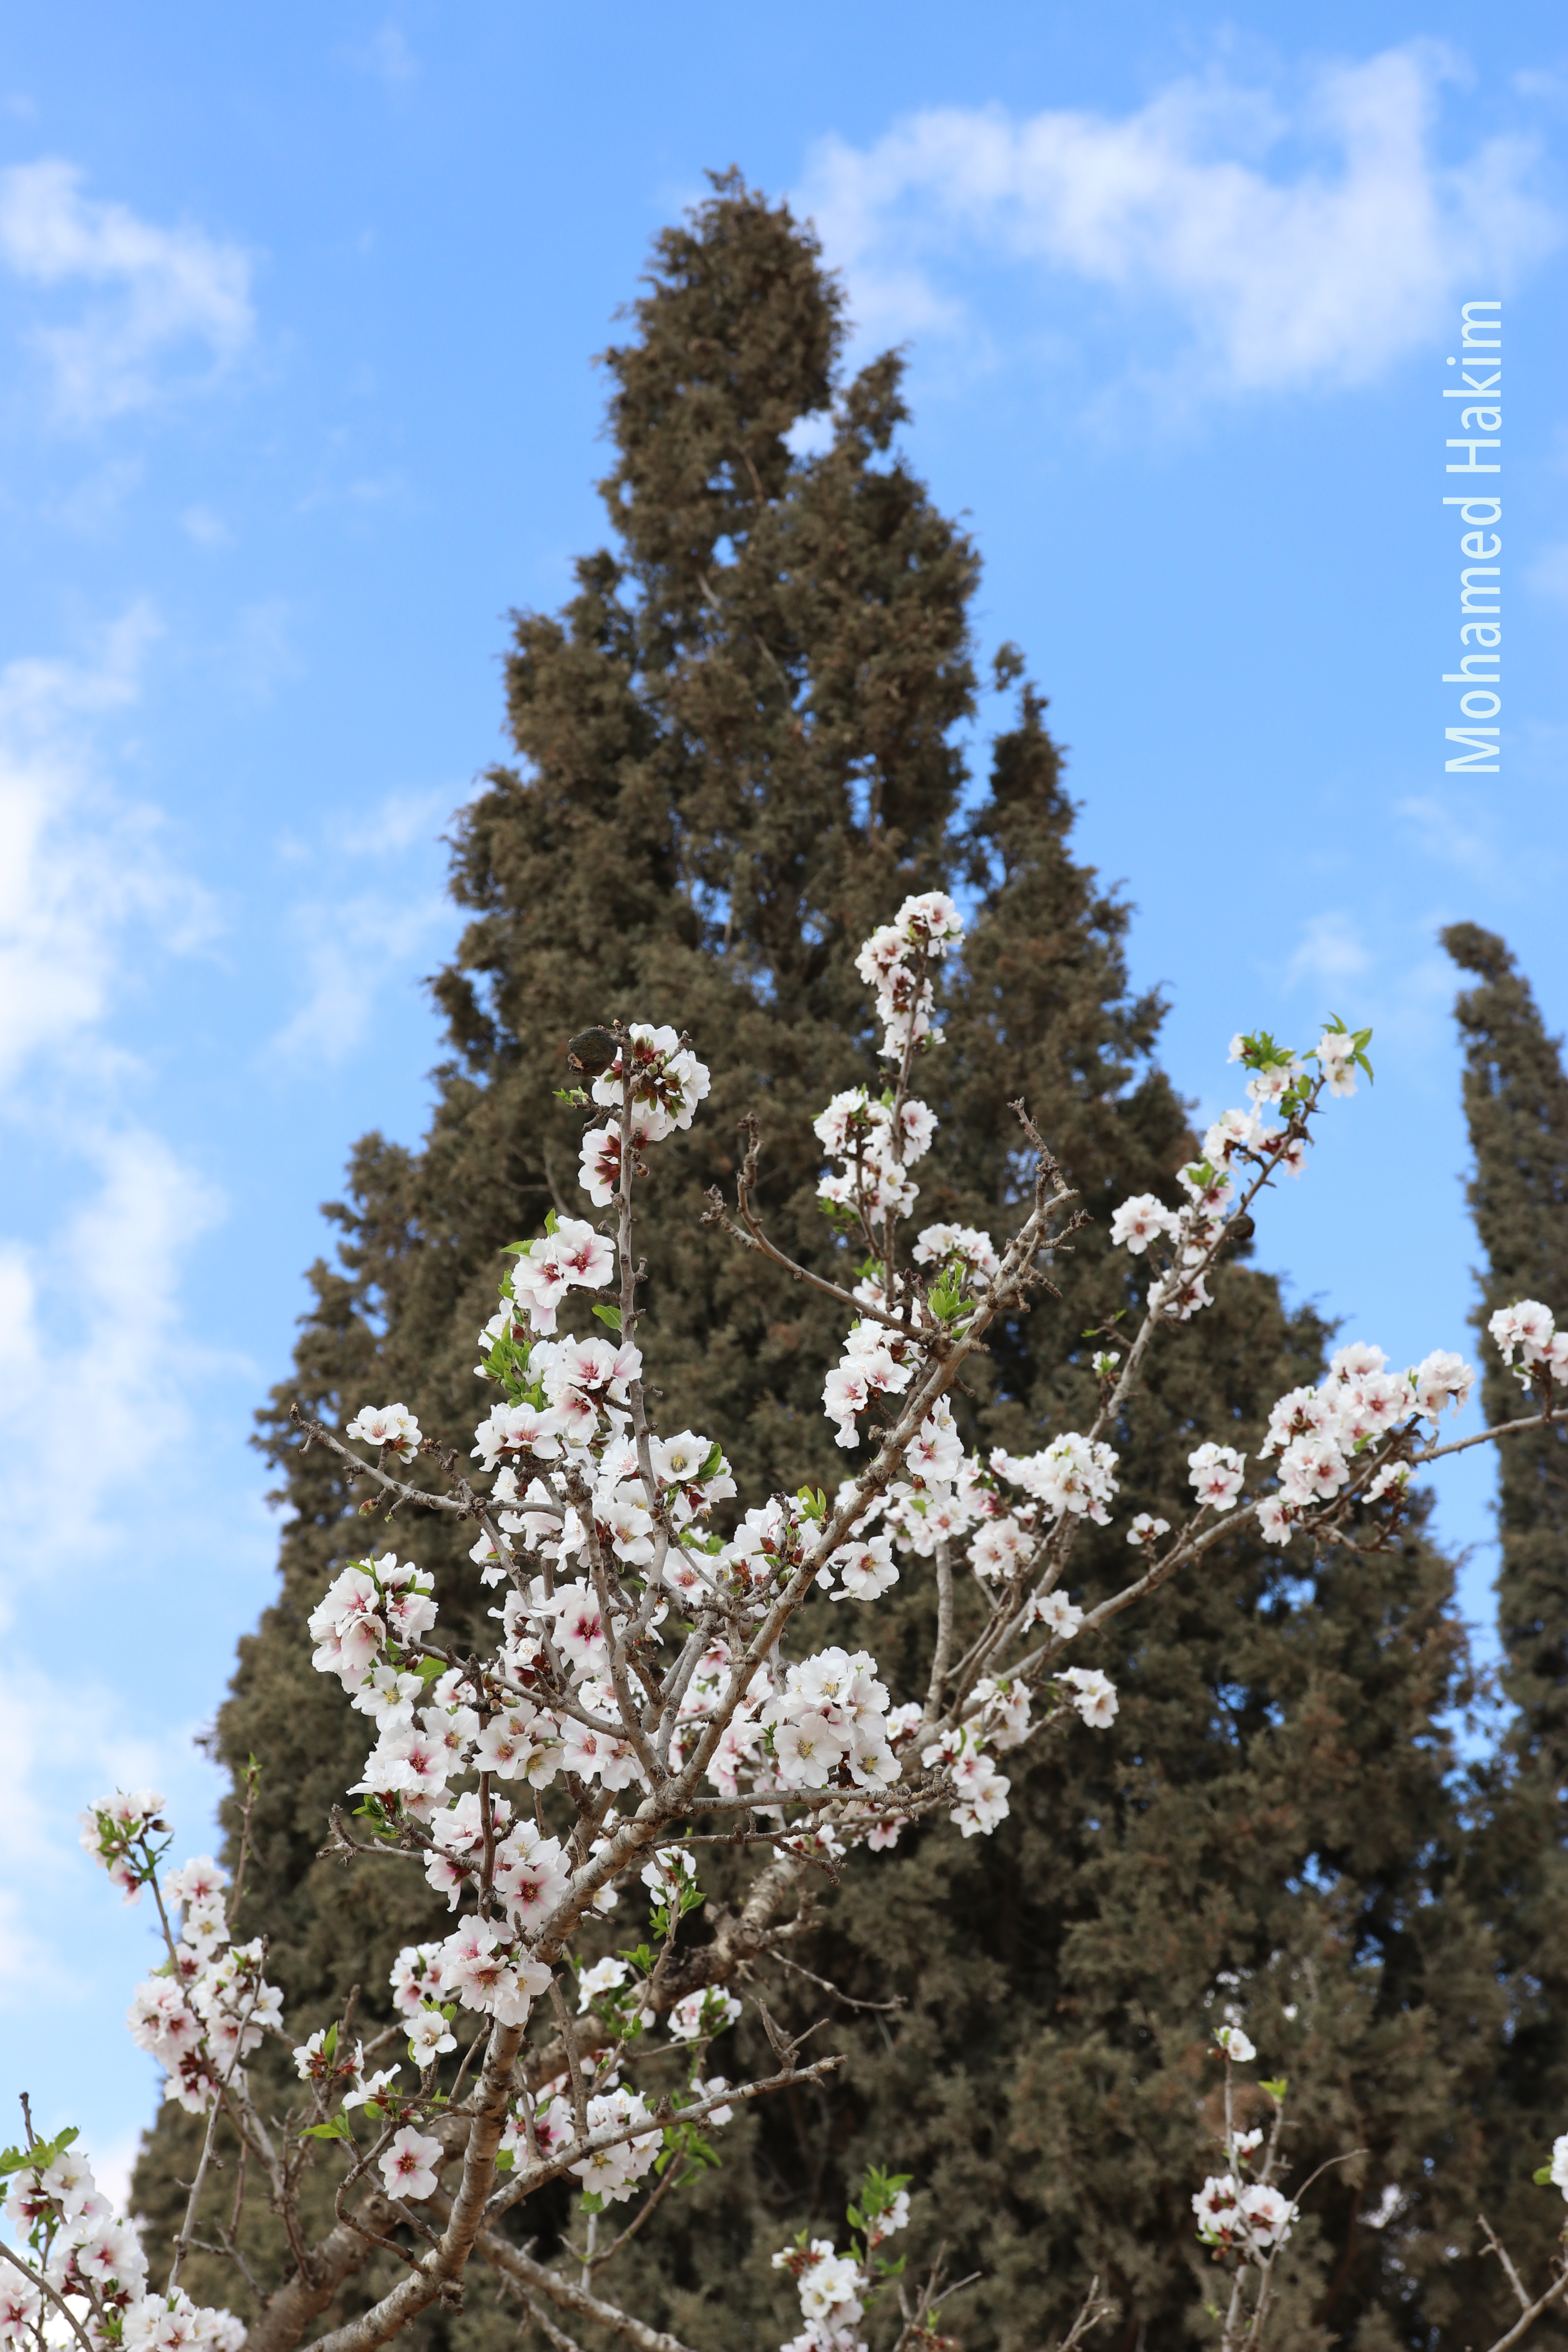
flowers, flower, beauty, beautiful, nature, bee, plant, petal, terrestrial plant, flowering plant, tree, cloud, sky, branch, twig, woody plant, blossom, shrub, conifer, subshrub, pine family, plant stem, pine, fir, spirea, prunus, temperate broadleaf and mixed forest, buddleia, cumulus